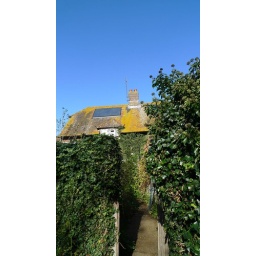
Solar-powered batteries on the roof of a house in Southease